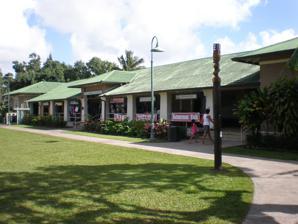
Building: Hanalei Elementary School
Country: United States of America
Year built: 1926
United States historic place Hanalei Elementary School U.S. National Register of Historic Places Hawaiʻi Register of Historic Places Historic building in 2009, then housing small shops Location 5-5161 Kuhio Hwy. (current campus, former location of historic building) Kuhio Hwy. (current location of historic building) Hanalei, Hawaii Coordinates 22°12′10″N 159°29′46″W / 22.20264°N 159.49602°W / 22.20264; -159.49602 Area less than one acre Built 1926 Architect John Waiamau Architectural style Bungalow / Craftsman NRHP reference No. 90000344 HRHP No. 50-30-03-09387 Significant dates Added to NRHP March 14, 1990 Designated HRHP June 9, 1988 The Hanalei Elementary School , on Kuhio Highway in Hanalei, Hawaii , is a public elementary school of the Hawaii Department of Education . It formerly occupied a historic school building that was built in 1926. This building was listed on the Hawaiʻi Register of Historic Places in 1988 and on the National Register of Historic Places in 1990. The old building was probably designed by Kauai County Department of Public Works employee John Waiamau .  The school is significant as an example of school architectural design that emerged in the 1920s.  The state of Hawaii was planning to demolish the school to make way for a new school on its site;  the building was saved by commercial developers moving it about half a mile down the Kuhio Highway to its current location in Hanalei. References